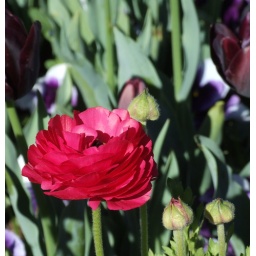
A pink flower (stuck in a corner).